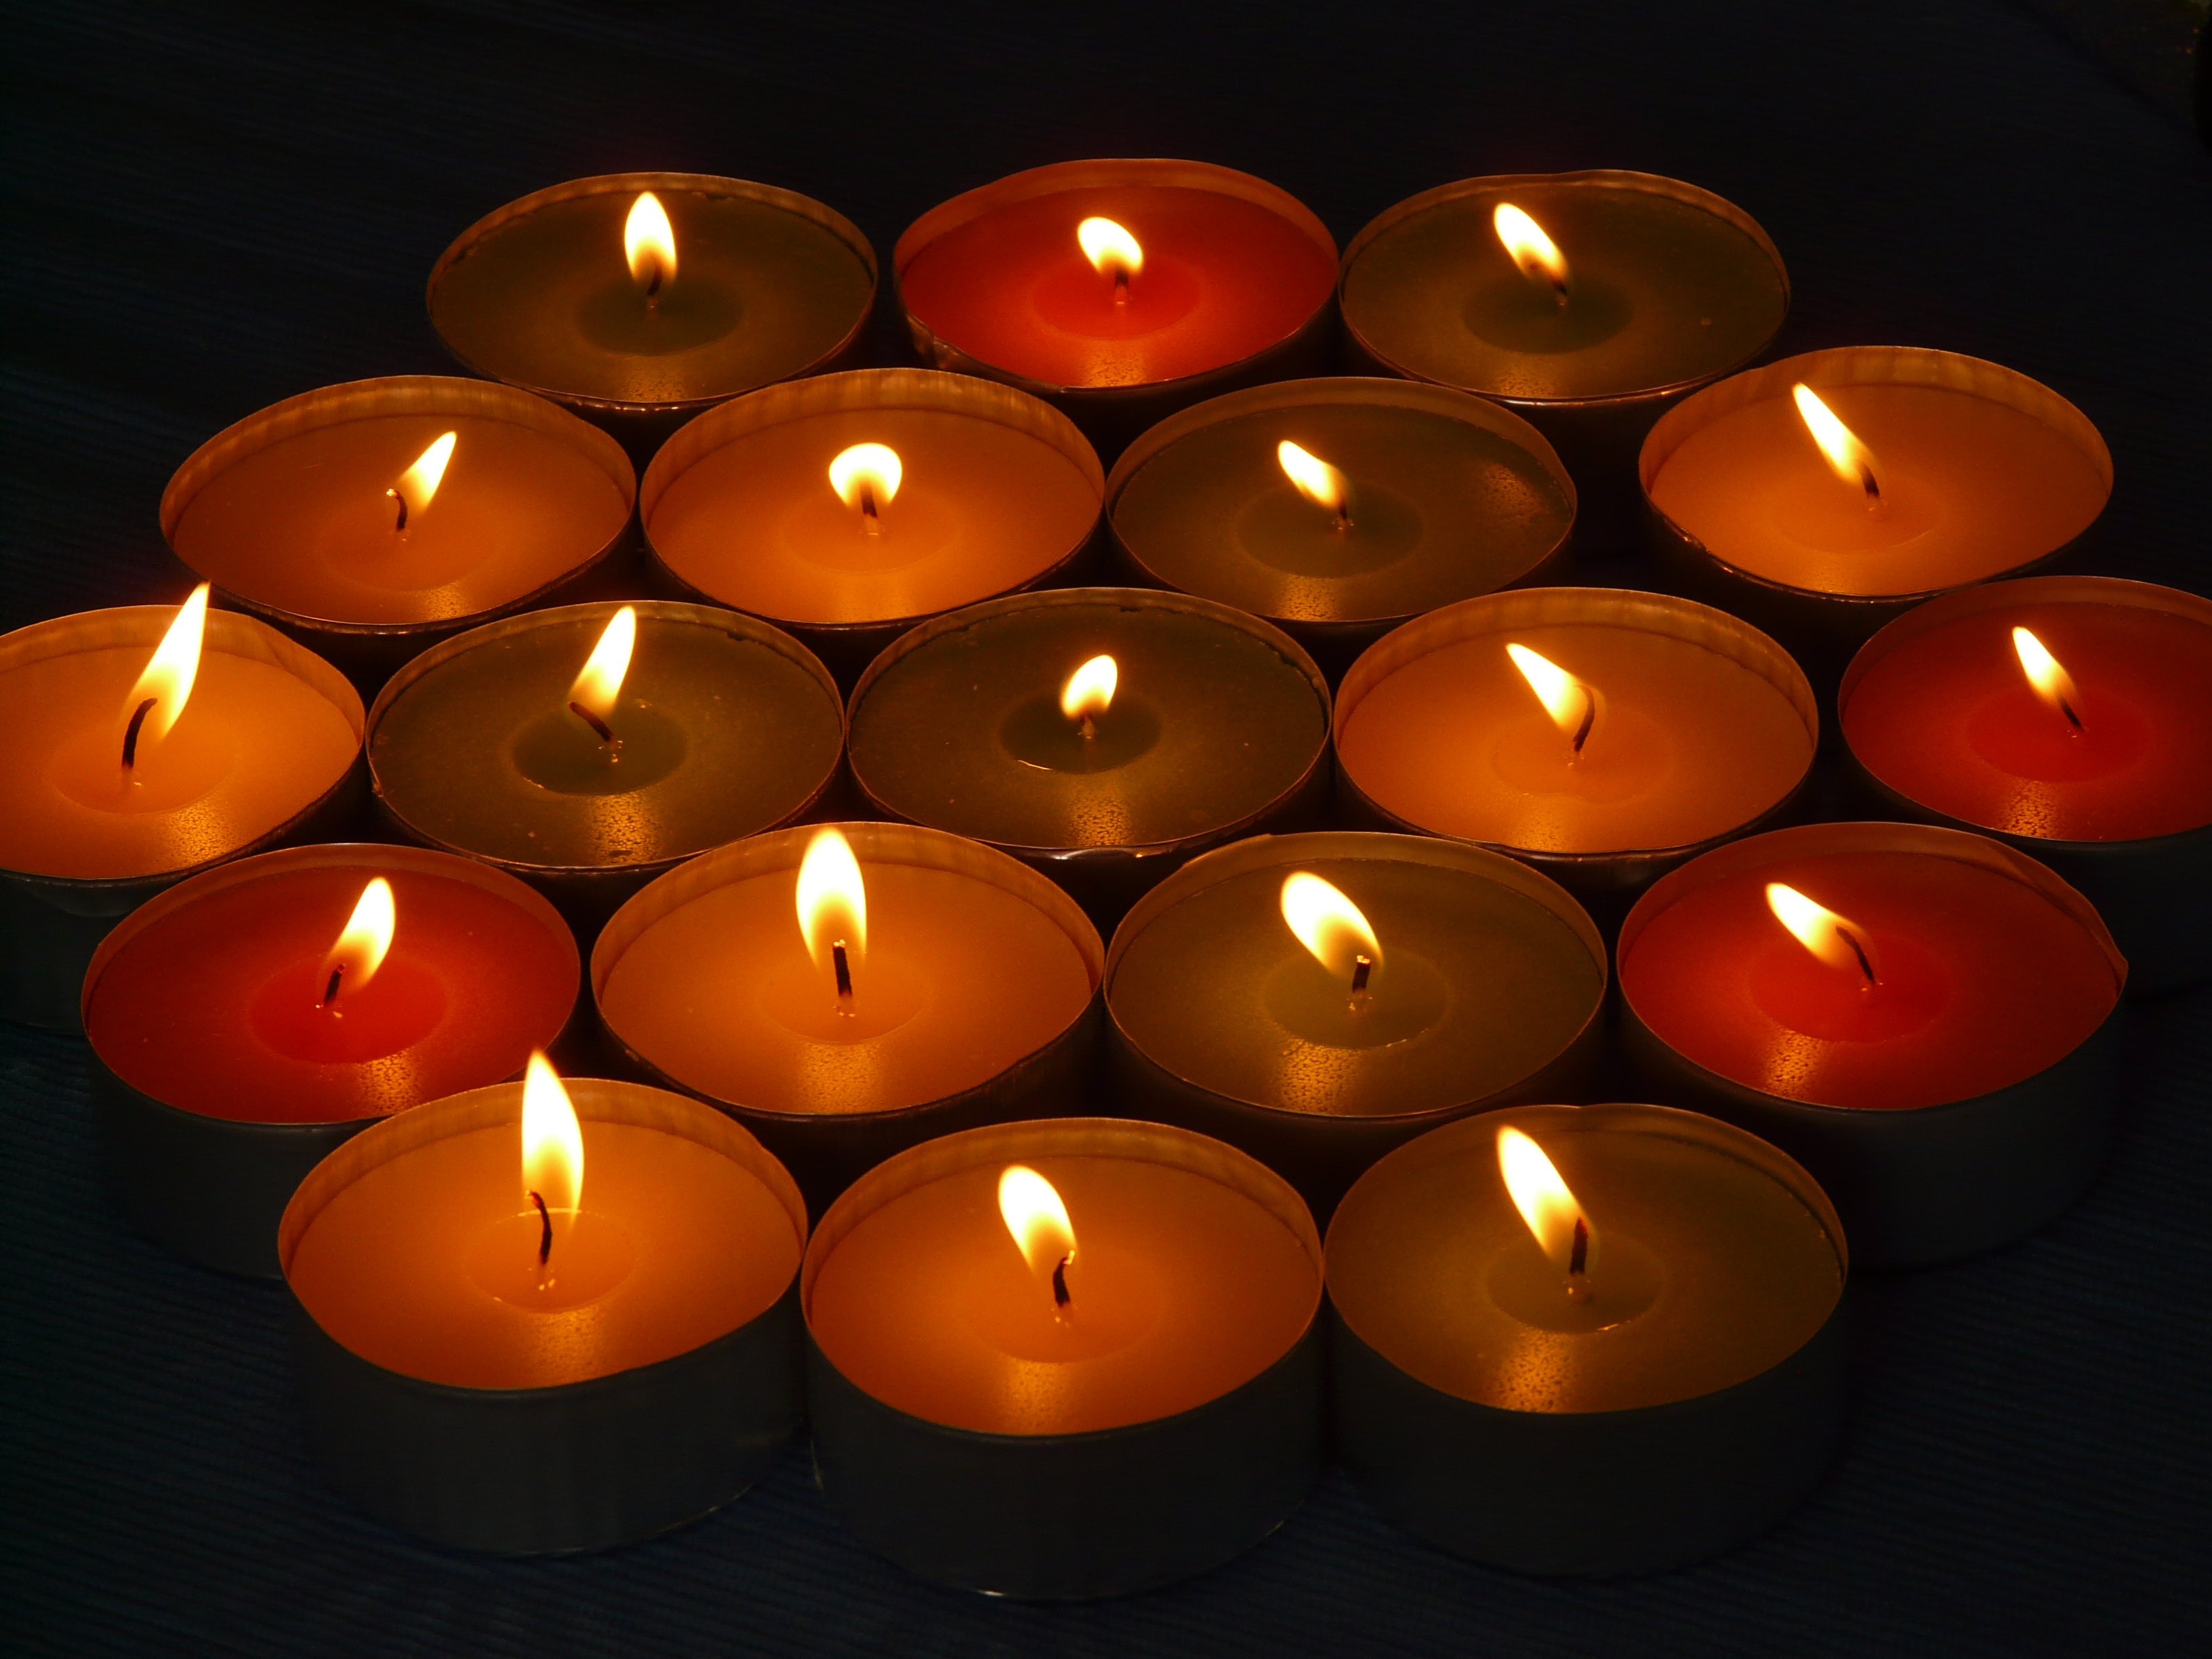
light, red, flame, candle, lighting, security, heat, circle, burn, jack o lantern, candles, hot, light fixture, wick, wax candle, wax, tealight, tea lights